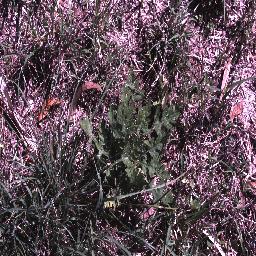
Label: parthenium